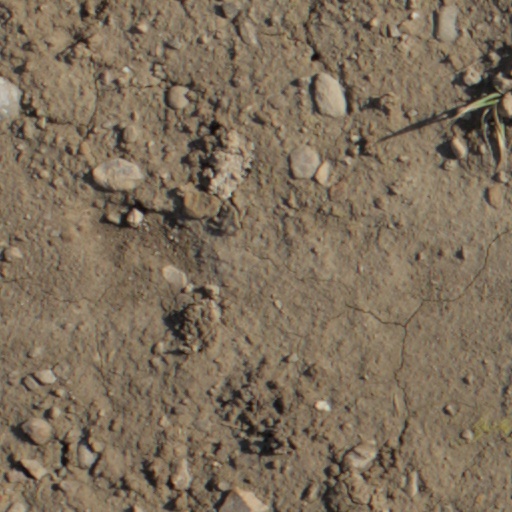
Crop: wheat